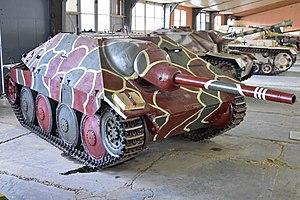
L'Entwicklungsserie, également connu comme E-serie, est une série de prototypes ou projets de blindés standardisés allemands lors de la Seconde Guerre mondiale.